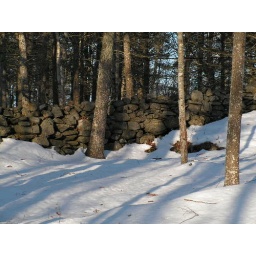
This is in the field by my parents house on the coast. I love afternoon shadows!